Swale Brook

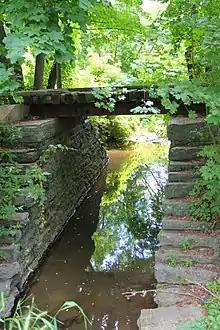
Swale Brook in Tunkhannock

Swale Brook begins in Cruver Pond in Tunkhannock Township. It flows mostly south-southwest for a few tenths of a mile before receiving an unnamed tributary from the right. After several tenths of a mile, the stream turns east-southeast for more than a mile, entering Tunkhannock and receiving an unnamed tributary from the left. It then crosses Pennsylvania Route 29 and then turns south-southeast. A short distance further downstream, the stream crosses US Route 6 and reaches its confluence with Tunkhannock Creek.